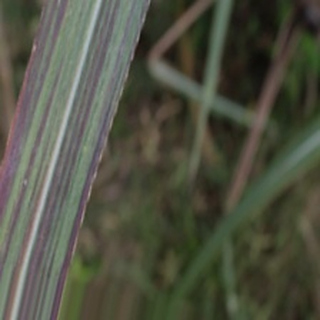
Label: sugarcane_bacterial_blight